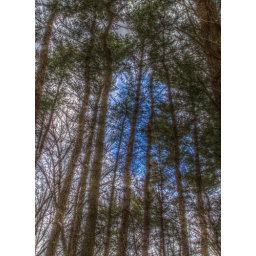
Upward shot from inside a stand of pine trees after a snow storm in the Little Lehigh Park.